Donovan Strain

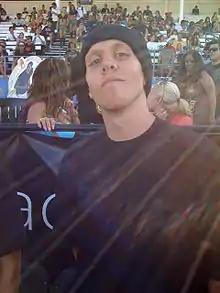
Strain at Maloof Money Cup in 2009

Donovan Strain (born November 22, 1985) is a stand-up comedian and skateboarder living in Los Angeles, California.